Describe the emotion expressed in this image:  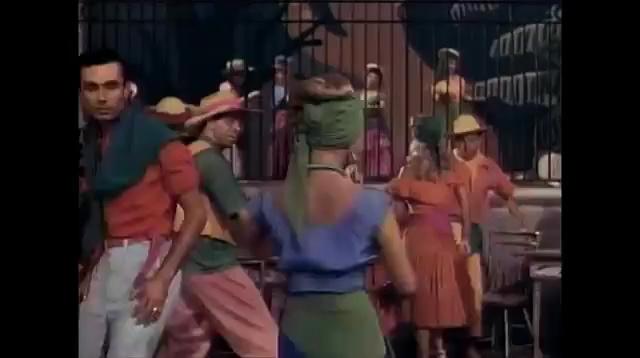
This person displays Suffering, valence and arousal with high intensity.